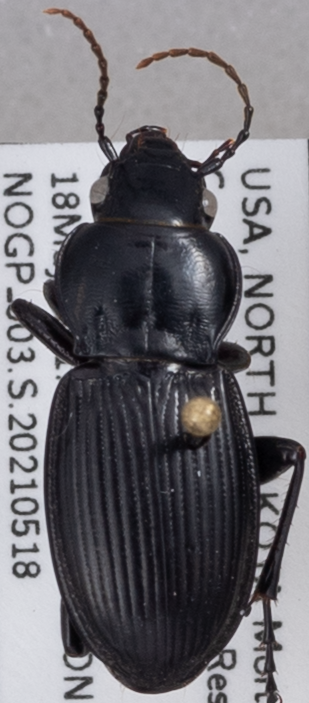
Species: Cyclotrachelus torvus
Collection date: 2021-05-18
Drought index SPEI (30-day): -0.724
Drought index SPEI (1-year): -2.09
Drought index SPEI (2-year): -0.46